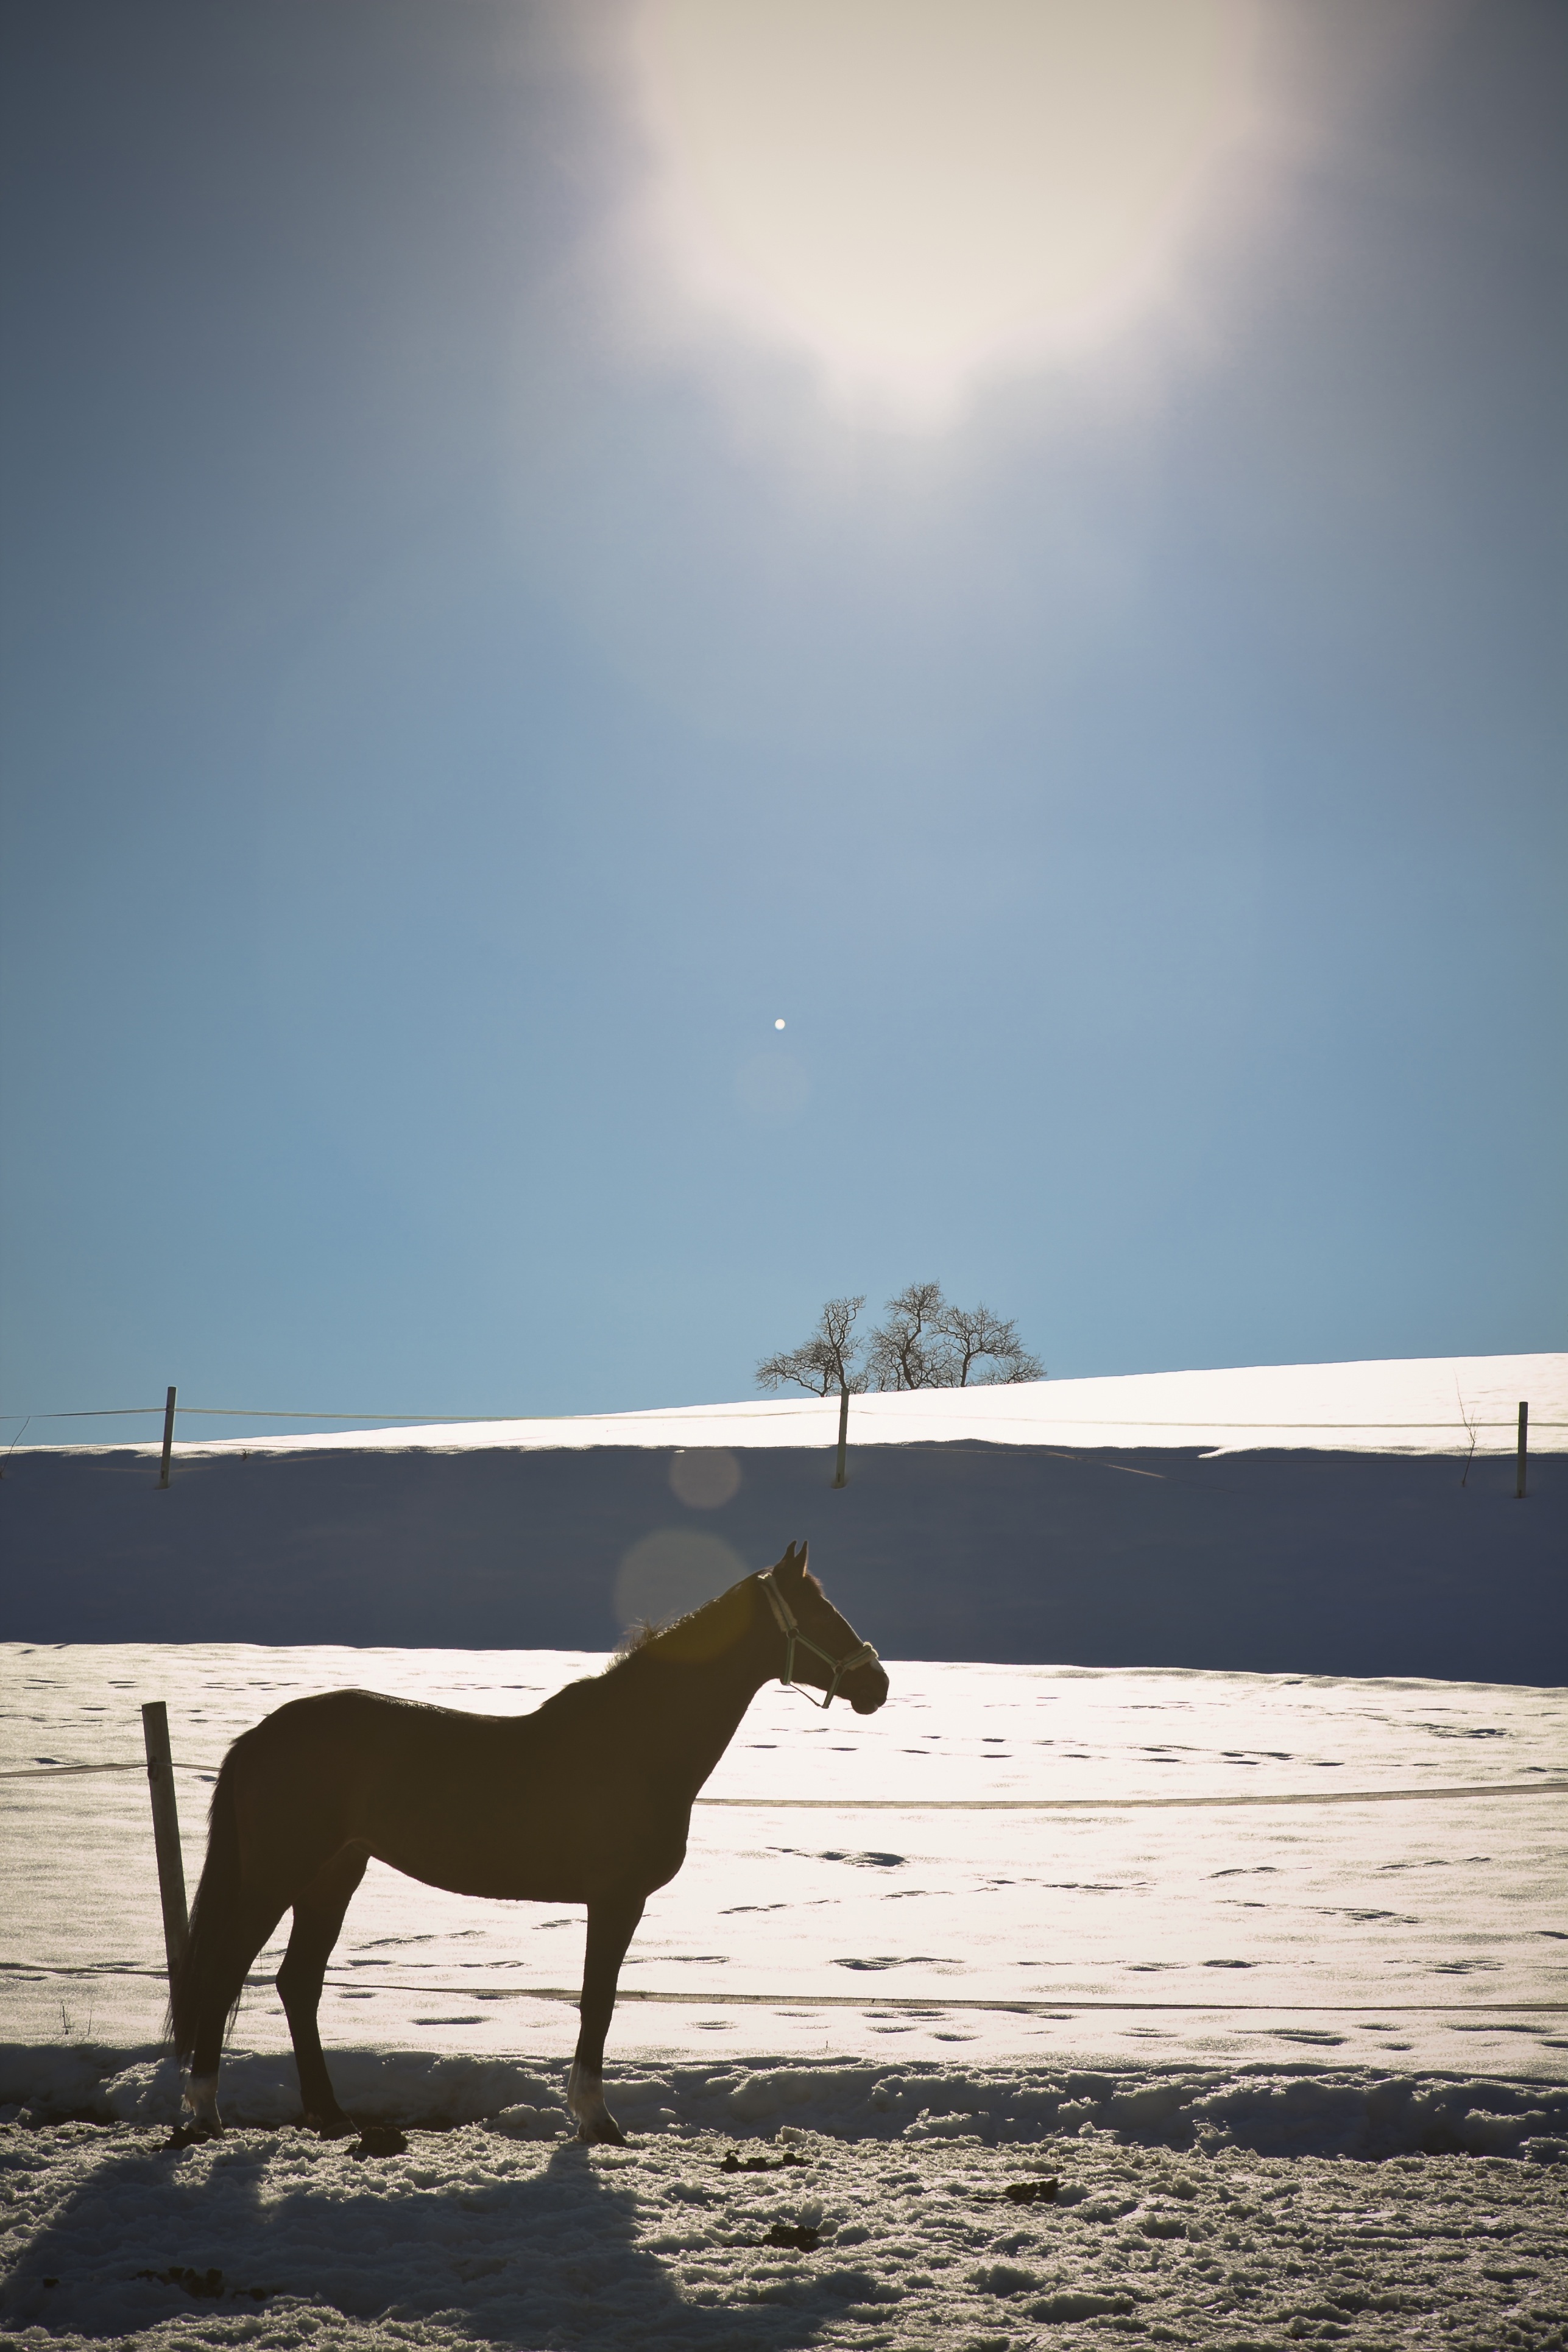
beach, landscape, sea, nature, sand, ocean, horizon, snow, winter, cloud, sunset, white, sunlight, morning, pasture, horse, lighting, animals, coupling, mood